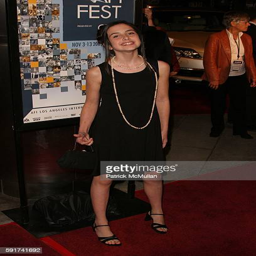
child actor attends film festival